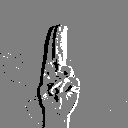
ASL letter: u